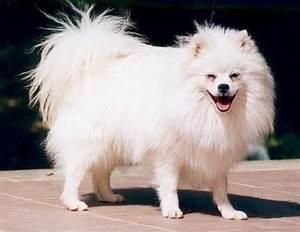
dog